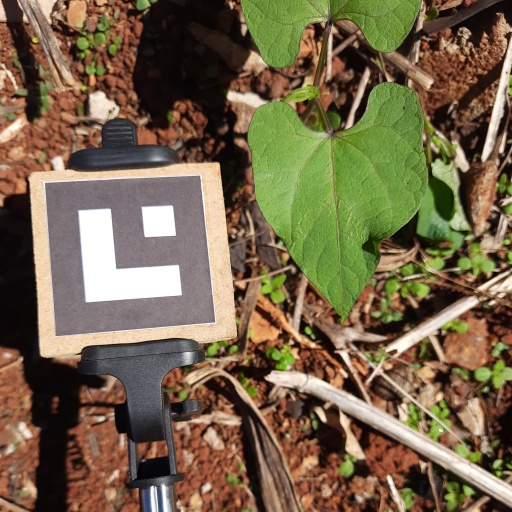
Observations: wavy surface, no eating holes, under sunlight